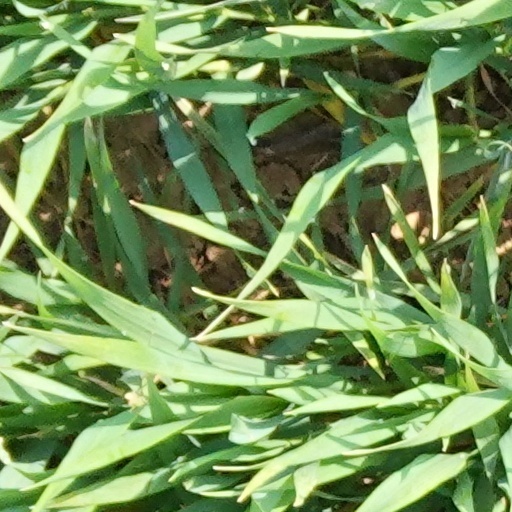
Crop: wheat